North Cascades National Park

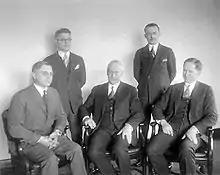
A black-and-white photo of five men wearing business attire. Two are standing and three are seated.

Mineral prospectors entered the North Cascades region, and by the 1850s were doing placer mining along the banks of the Skagit River in search of gold. In the 1870s, placer mining also commenced along Ruby Creek, and hundreds of miners came to the region even though it was difficult to access. Most mining activity along Ruby Creek had ended by the 1880s, but was soon replaced by hard rock mining for silver and other minerals. This second period of mining lasted from the 1890s to the 1940s, but was only marginally more lucrative. Miners were hampered by short working seasons, difficult terrain, low quantities of ore and a lack of financial investment. Miners built some of the first trails and roads into portions of the backcountry, some of which involved intricate engineering, including bridges over the numerous streams and dynamiting rock ledges above steep gorges during trail construction. One mining company built a series of flumes, the longest of which was over , to transport lumber and to supply water for use in their hydraulic mining operation.